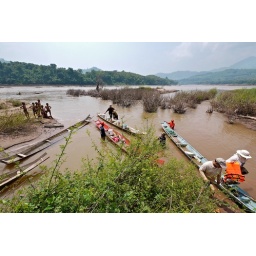
Bounthob Pharaxaysombath and the Laos team about to board local boats for a survey in the river in Luang Prabang